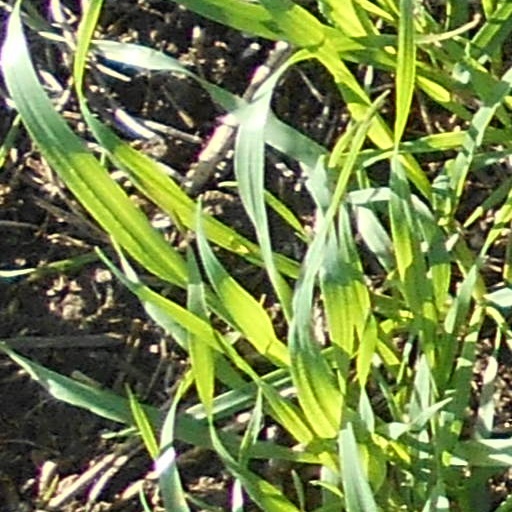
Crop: wheat